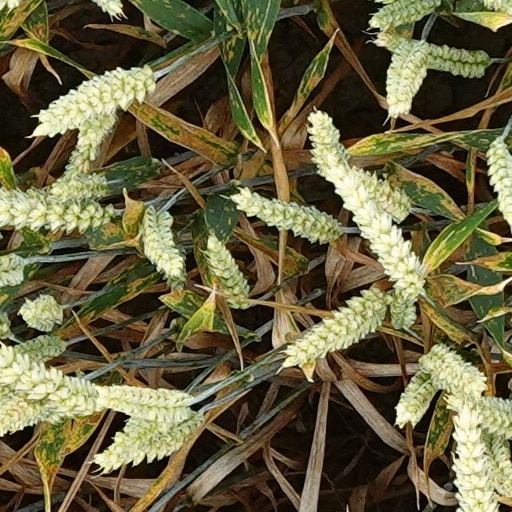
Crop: wheat